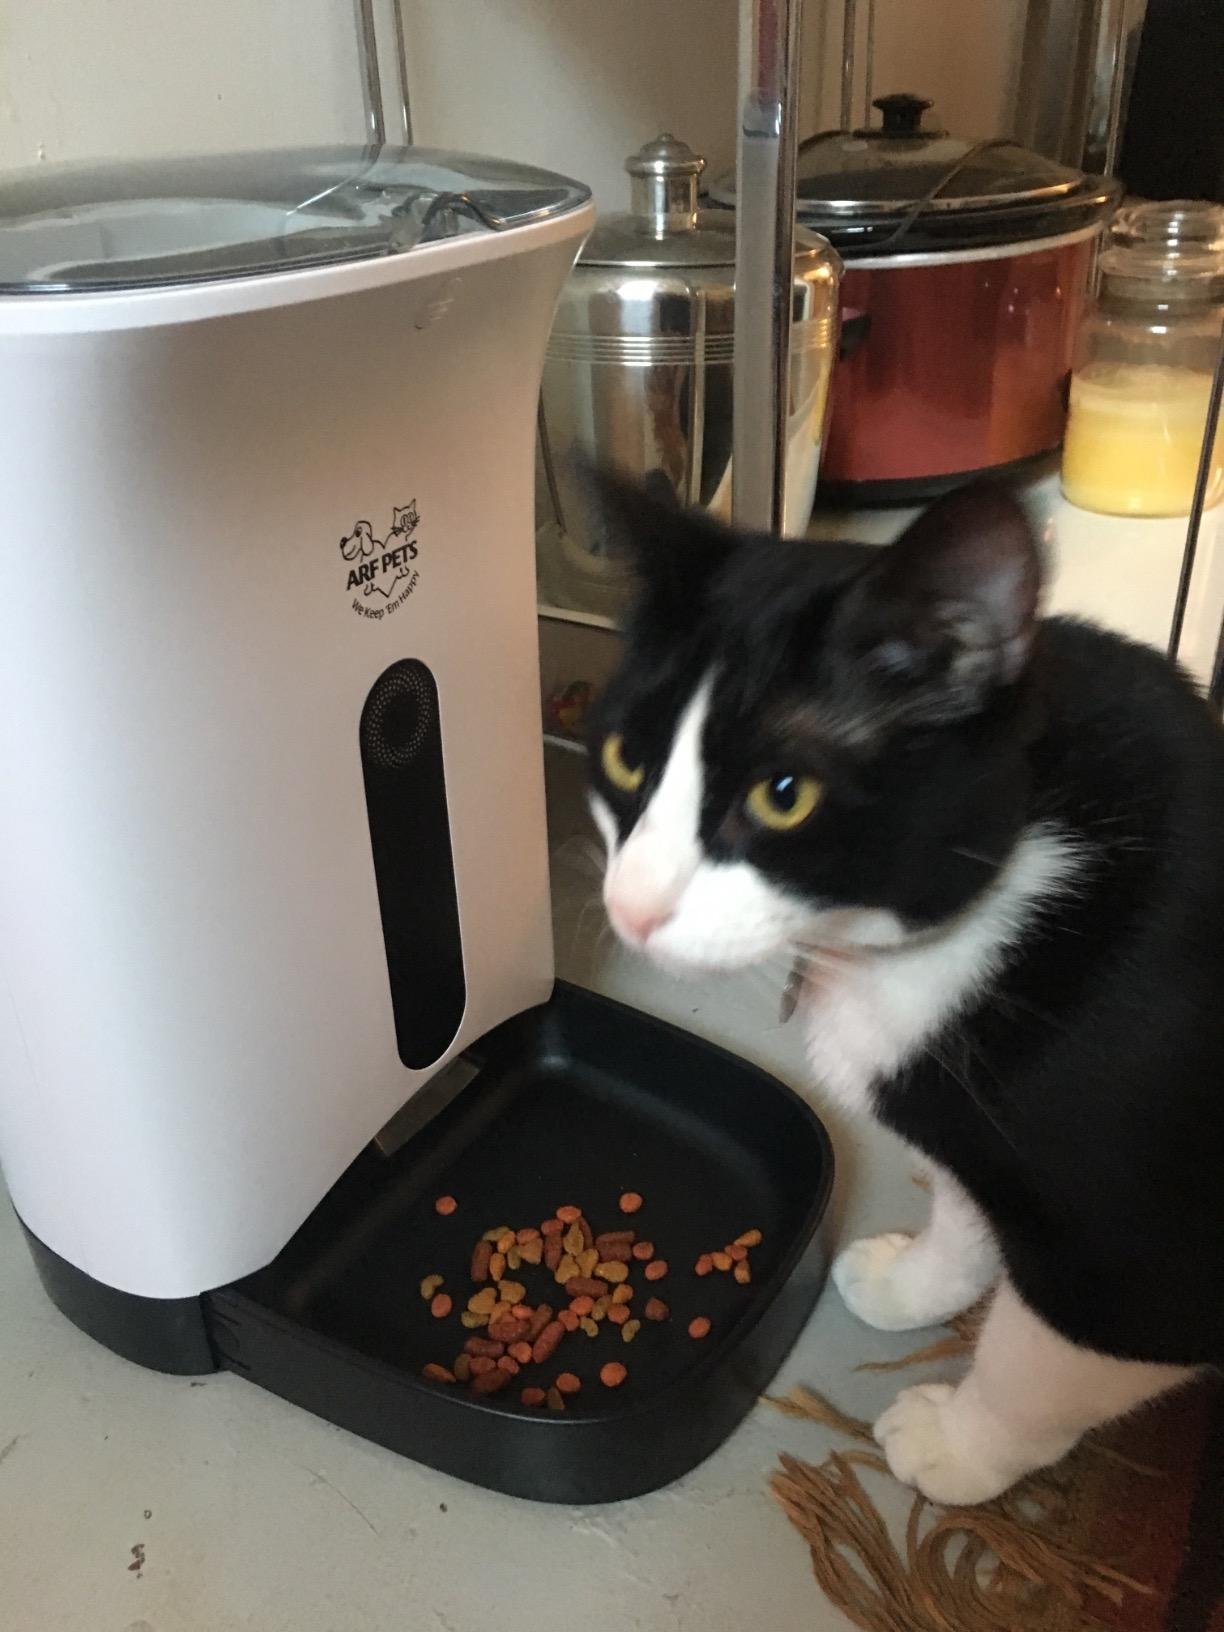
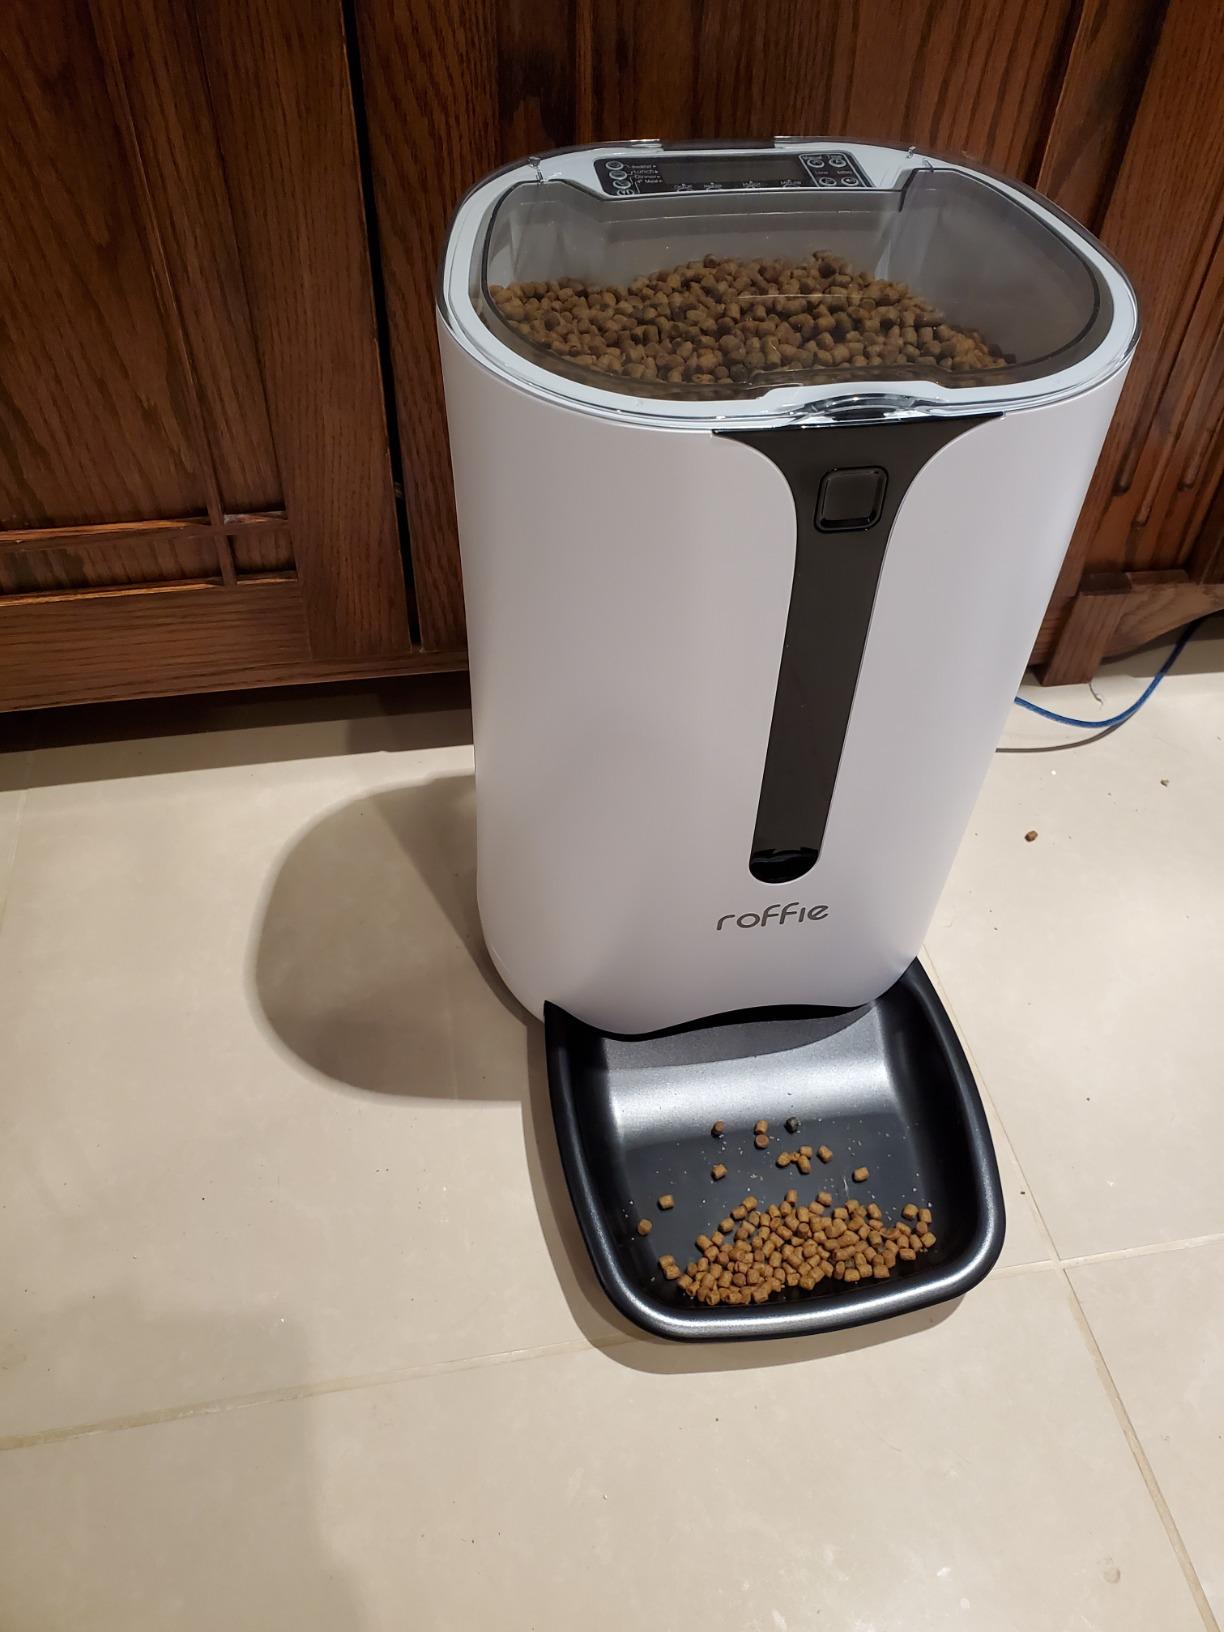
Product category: items_feeder
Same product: no